Augustan literature

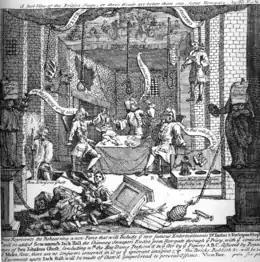
A print by William Hogarth entitled "A Just View of the British Stage" from 1724 depicting the managers of Drury Lane (Robert Wilks, Colley Cibber and Barton Booth) rehearsing a play consisting of nothing but special effects, and they used the scripts for "Macbeth", "Hamlet", "Julius Caesar" and "The Way of the World" for toilet paper. The battle of effects was a common subject of satire for the literary wits, including Pope in "The Dunciad".

A decade after the gentle, laughing satire of "The Rape of the Lock," Pope wrote his masterpiece of invective and specific opprobrium in "The Dunciad." The story is that of the goddess Dulness choosing a new Avatar. She settles upon one of Pope's personal enemies, Lewis Theobald, and the poem describes the coronation and heroic games undertaken by all of the dunces of Great Britain in celebration of Theobald's ascension. When Pope's enemies responded to "The Dunciad" with attacks, Pope produced the "Dunciad Variorum," with a "learned" commentary upon the original "Dunciad". In 1743, he added a fourth book and changed the hero from Lewis Theobald to Colley Cibber. In the fourth book of the new "Dunciad", Pope expressed the view that, in the battle between light and dark (enlightenment and the Dark Ages), Night and Dulness were fated to win, that all things of value were soon going to be subsumed under the curtain of unknowing.